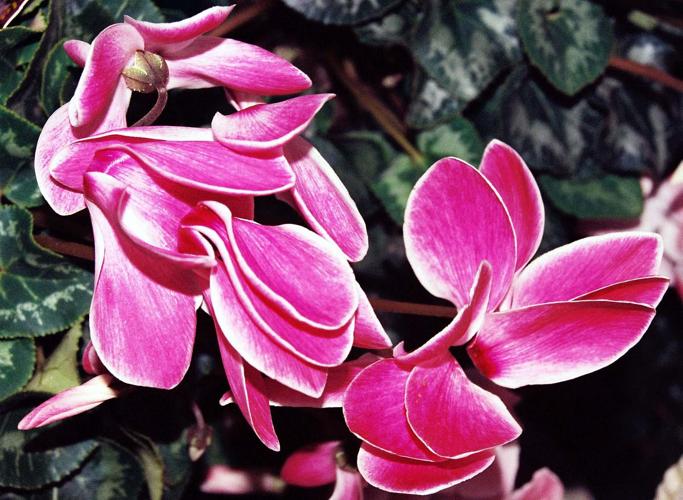
Label: cyclamen